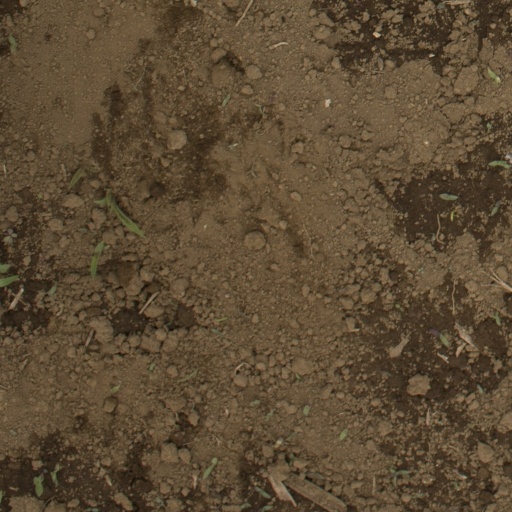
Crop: Jerusalem artichoke